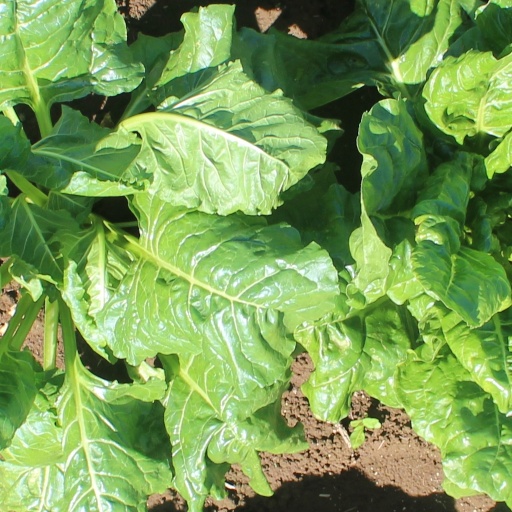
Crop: sugar beet